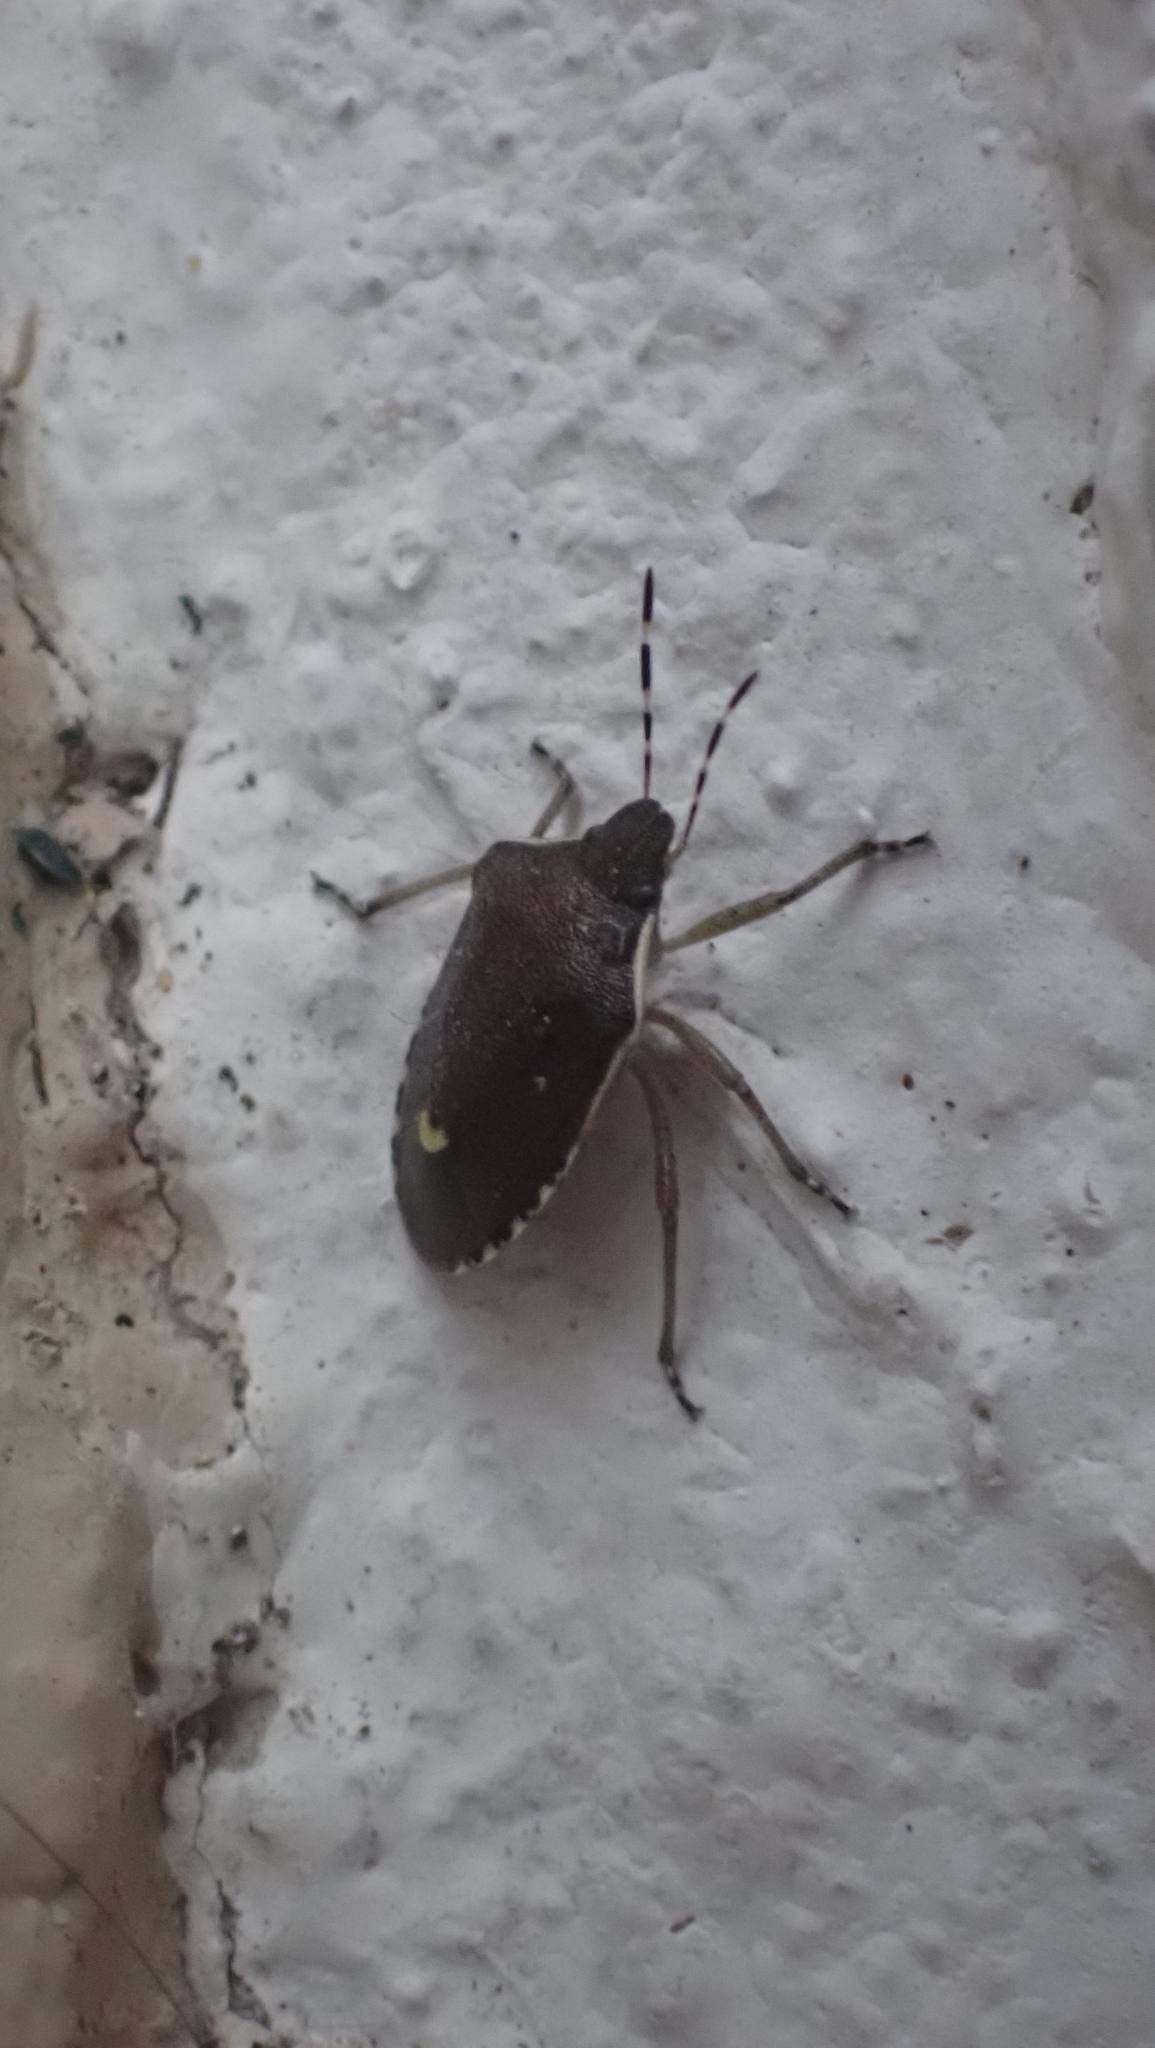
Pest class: stink_bug